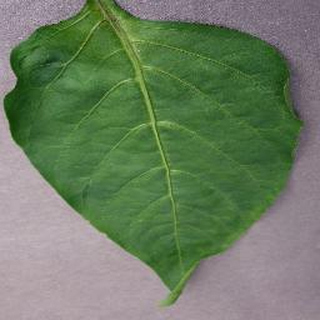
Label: healthy_bell_pepper